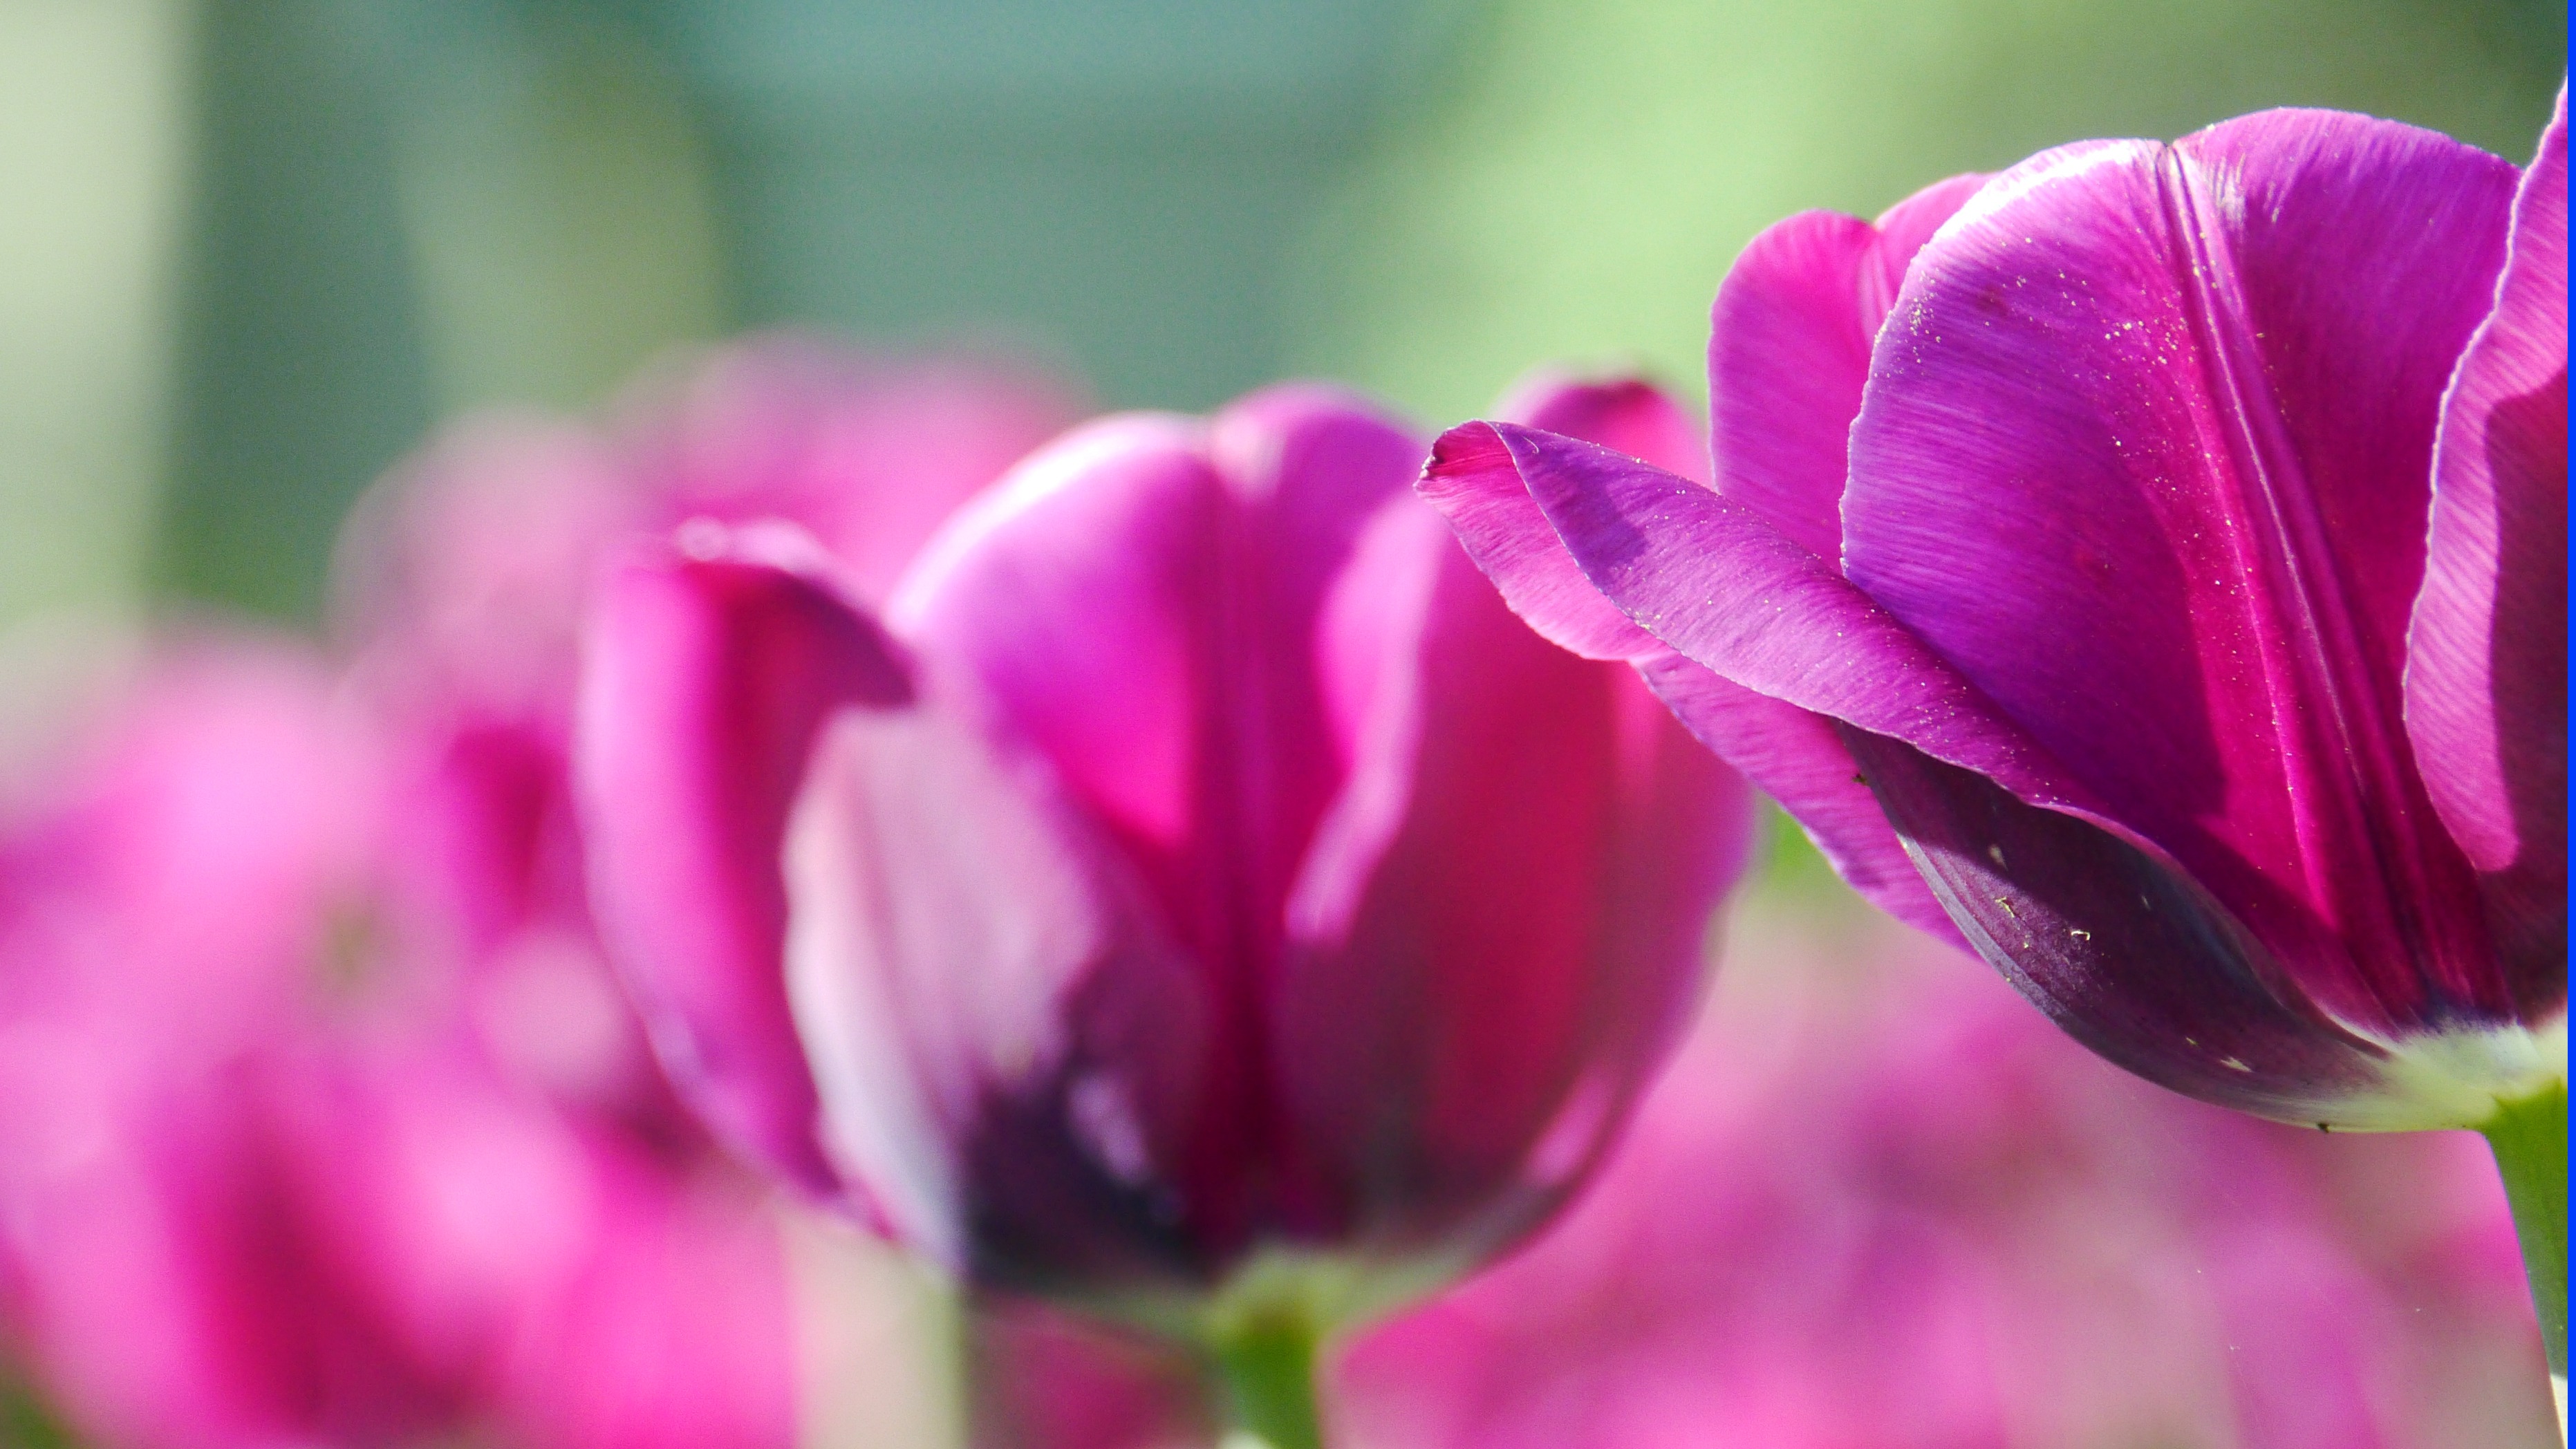
nature, blossom, plant, flower, petal, tulip, spring, pink, flora, close up, macro photography, flowering plant, plant stem, land plant